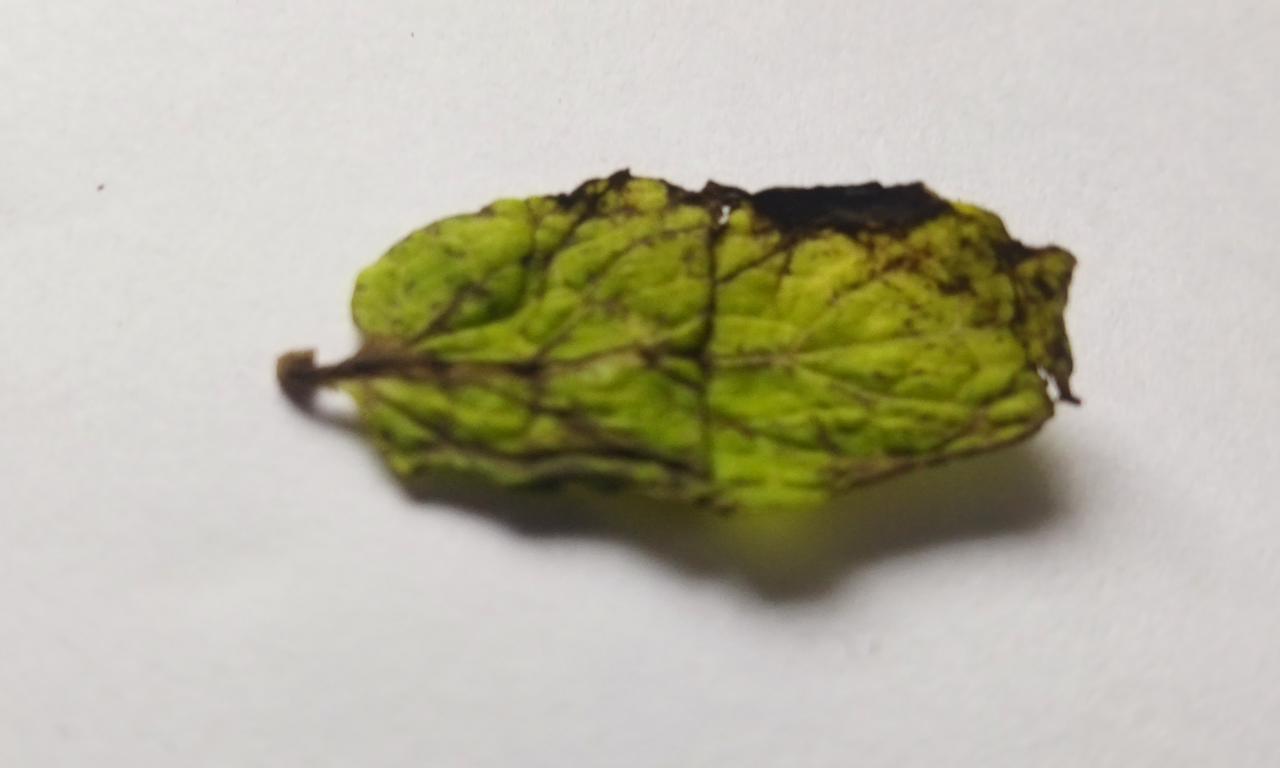
Label: Spoiled